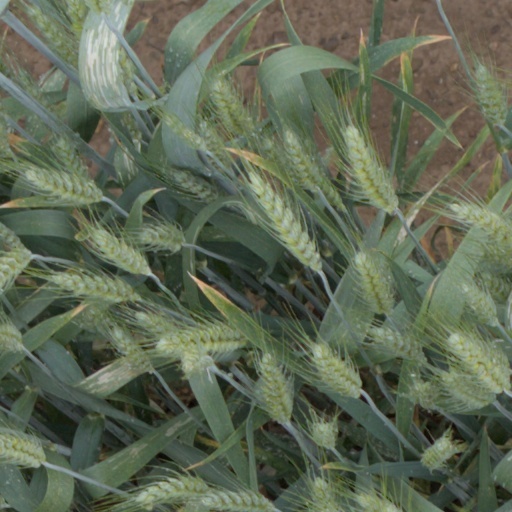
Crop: wheat